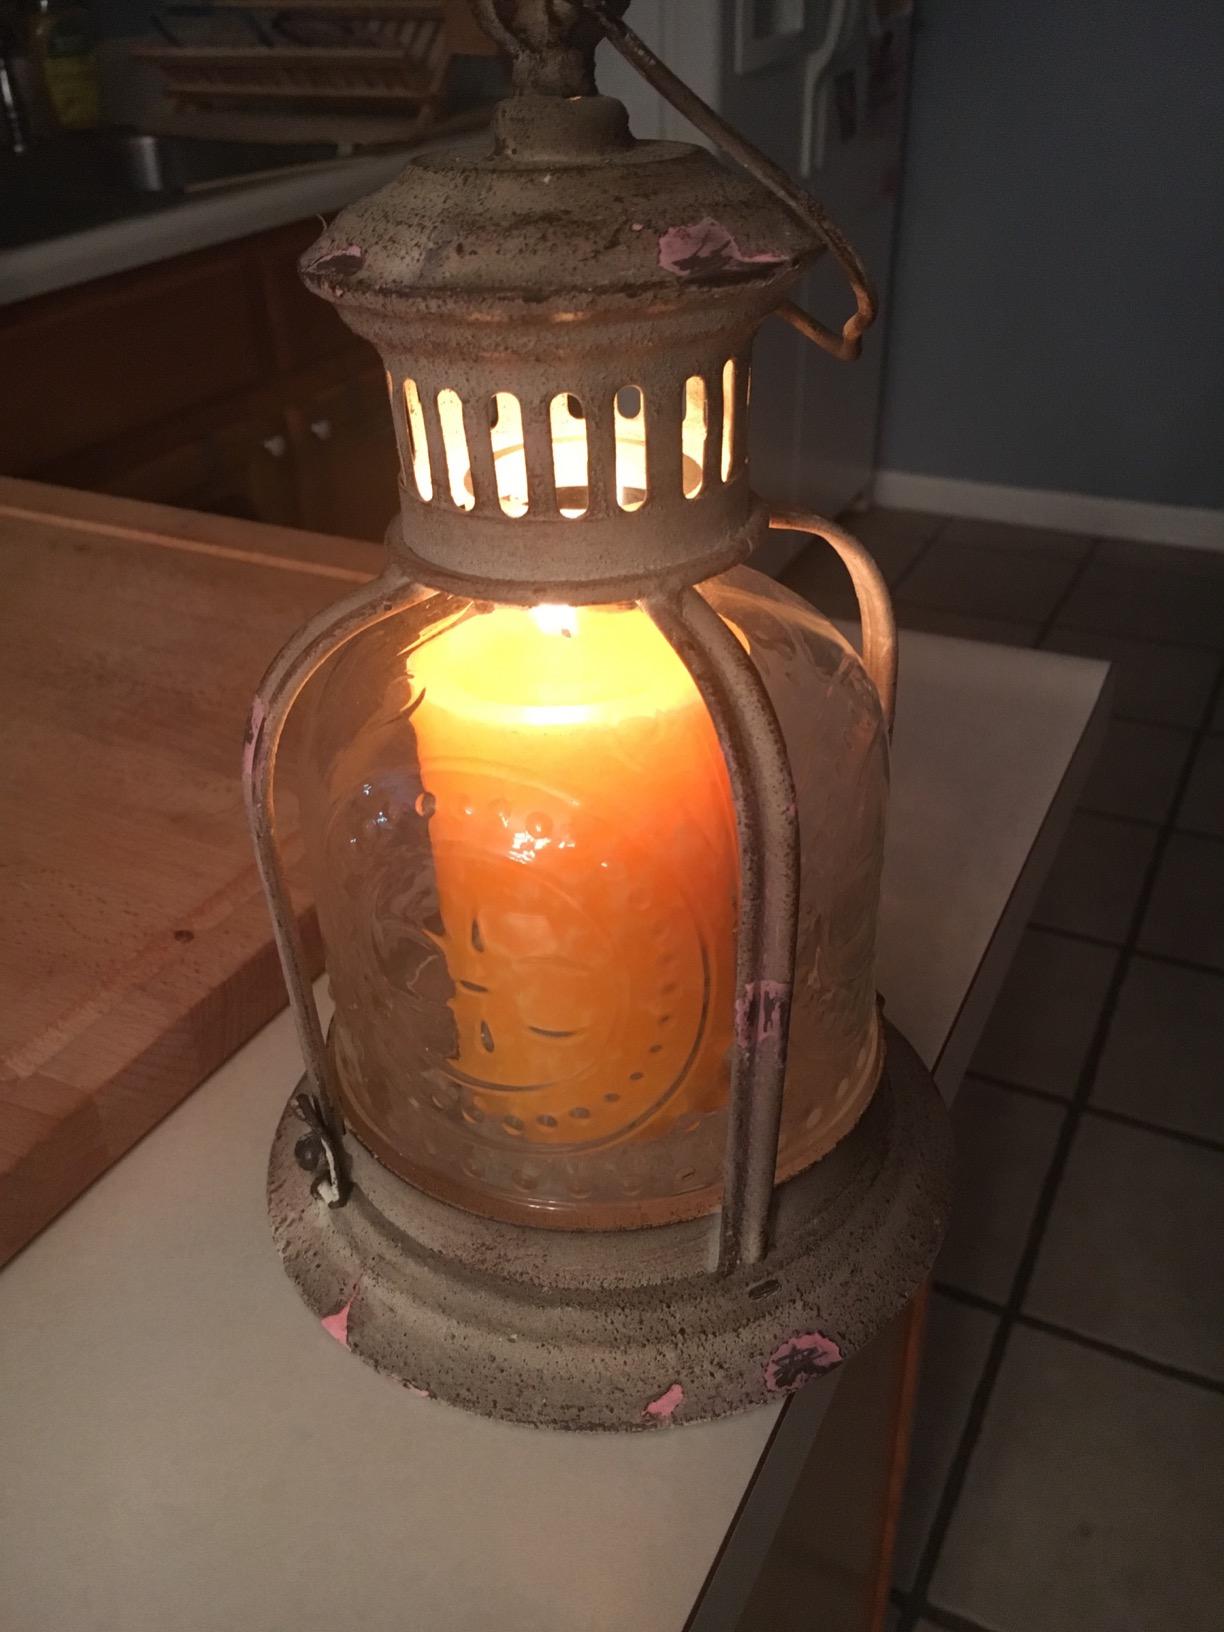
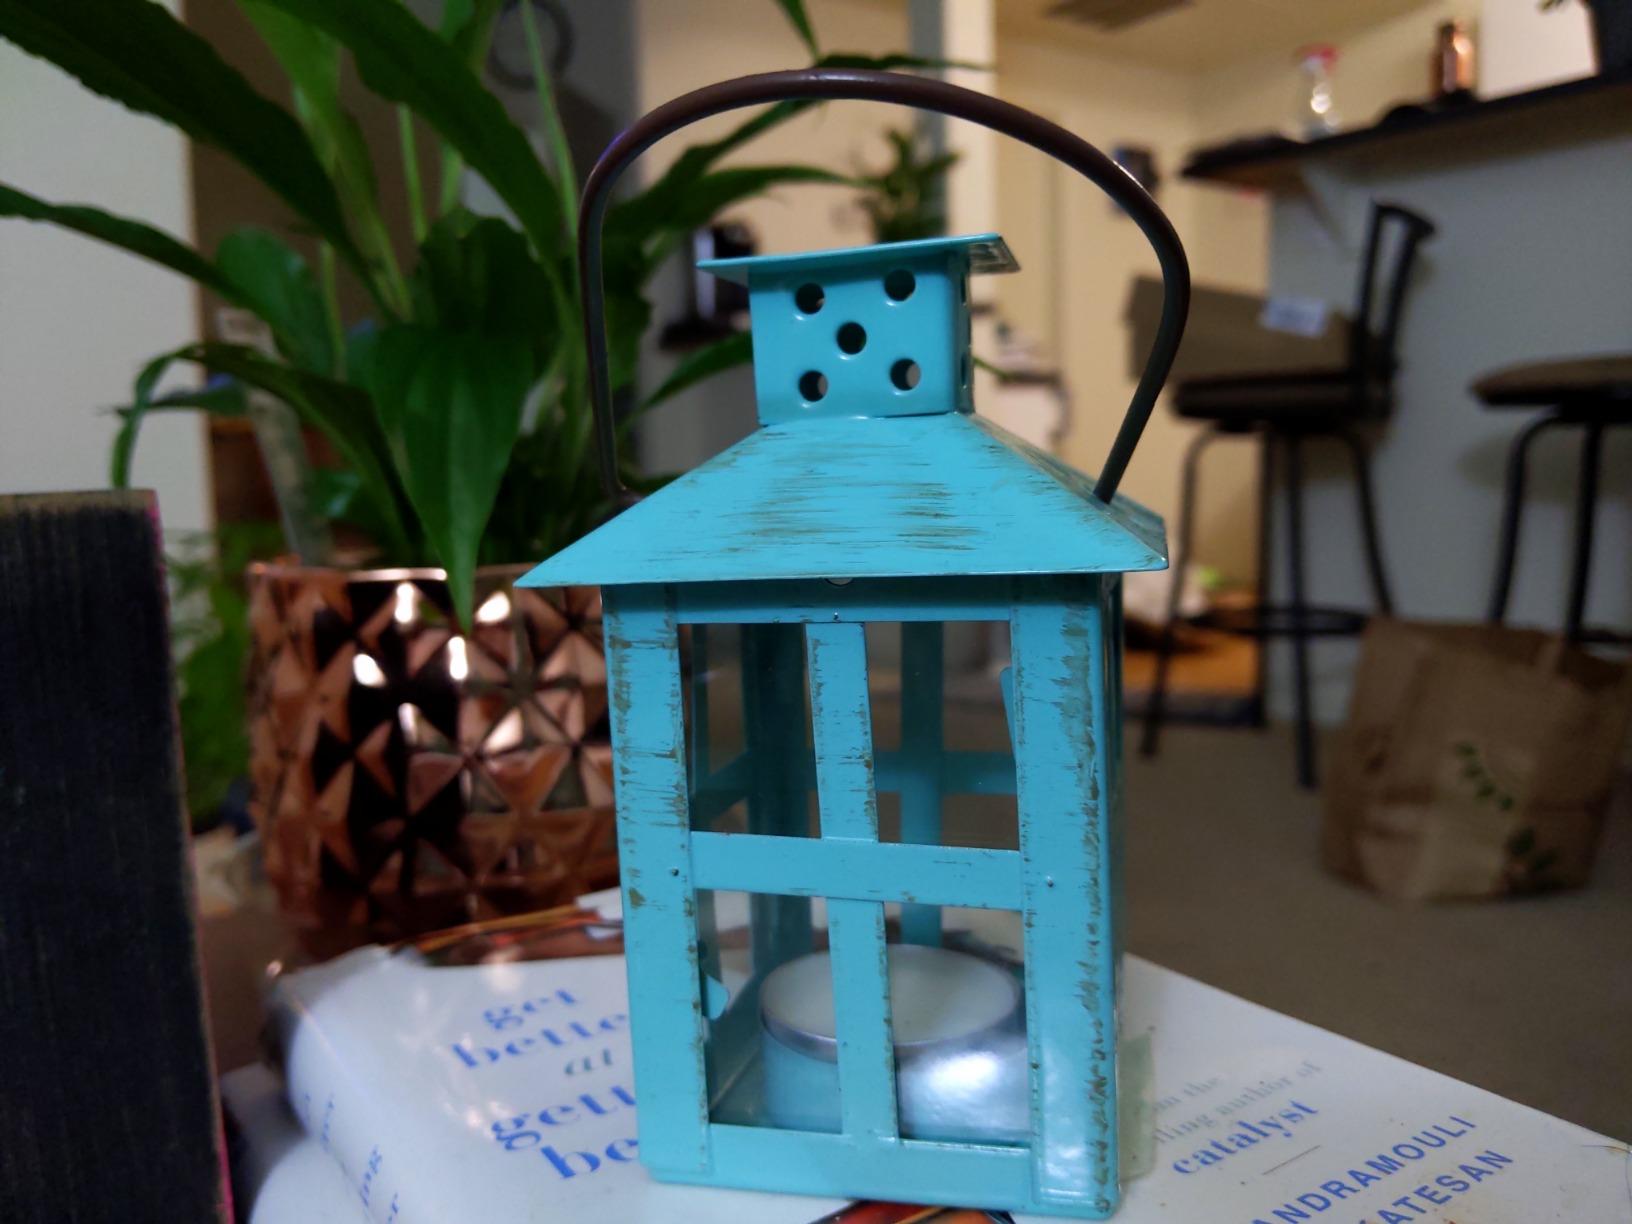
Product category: lantern
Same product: no